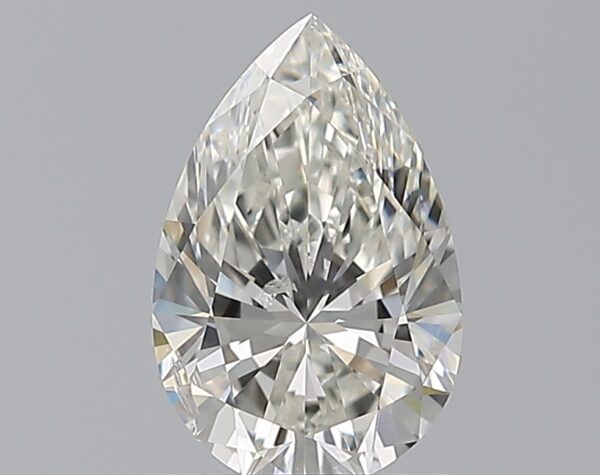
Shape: pear
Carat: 1.01
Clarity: SI1
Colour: H
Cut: EX
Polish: EX
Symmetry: EX
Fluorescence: N
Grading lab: GIA
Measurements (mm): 8.54 x 5.58 x 3.56